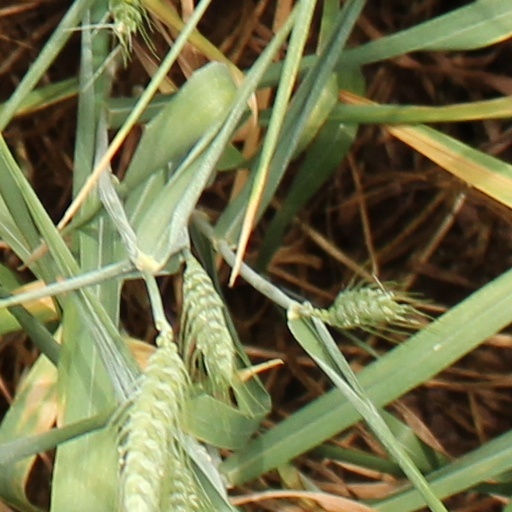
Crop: wheat